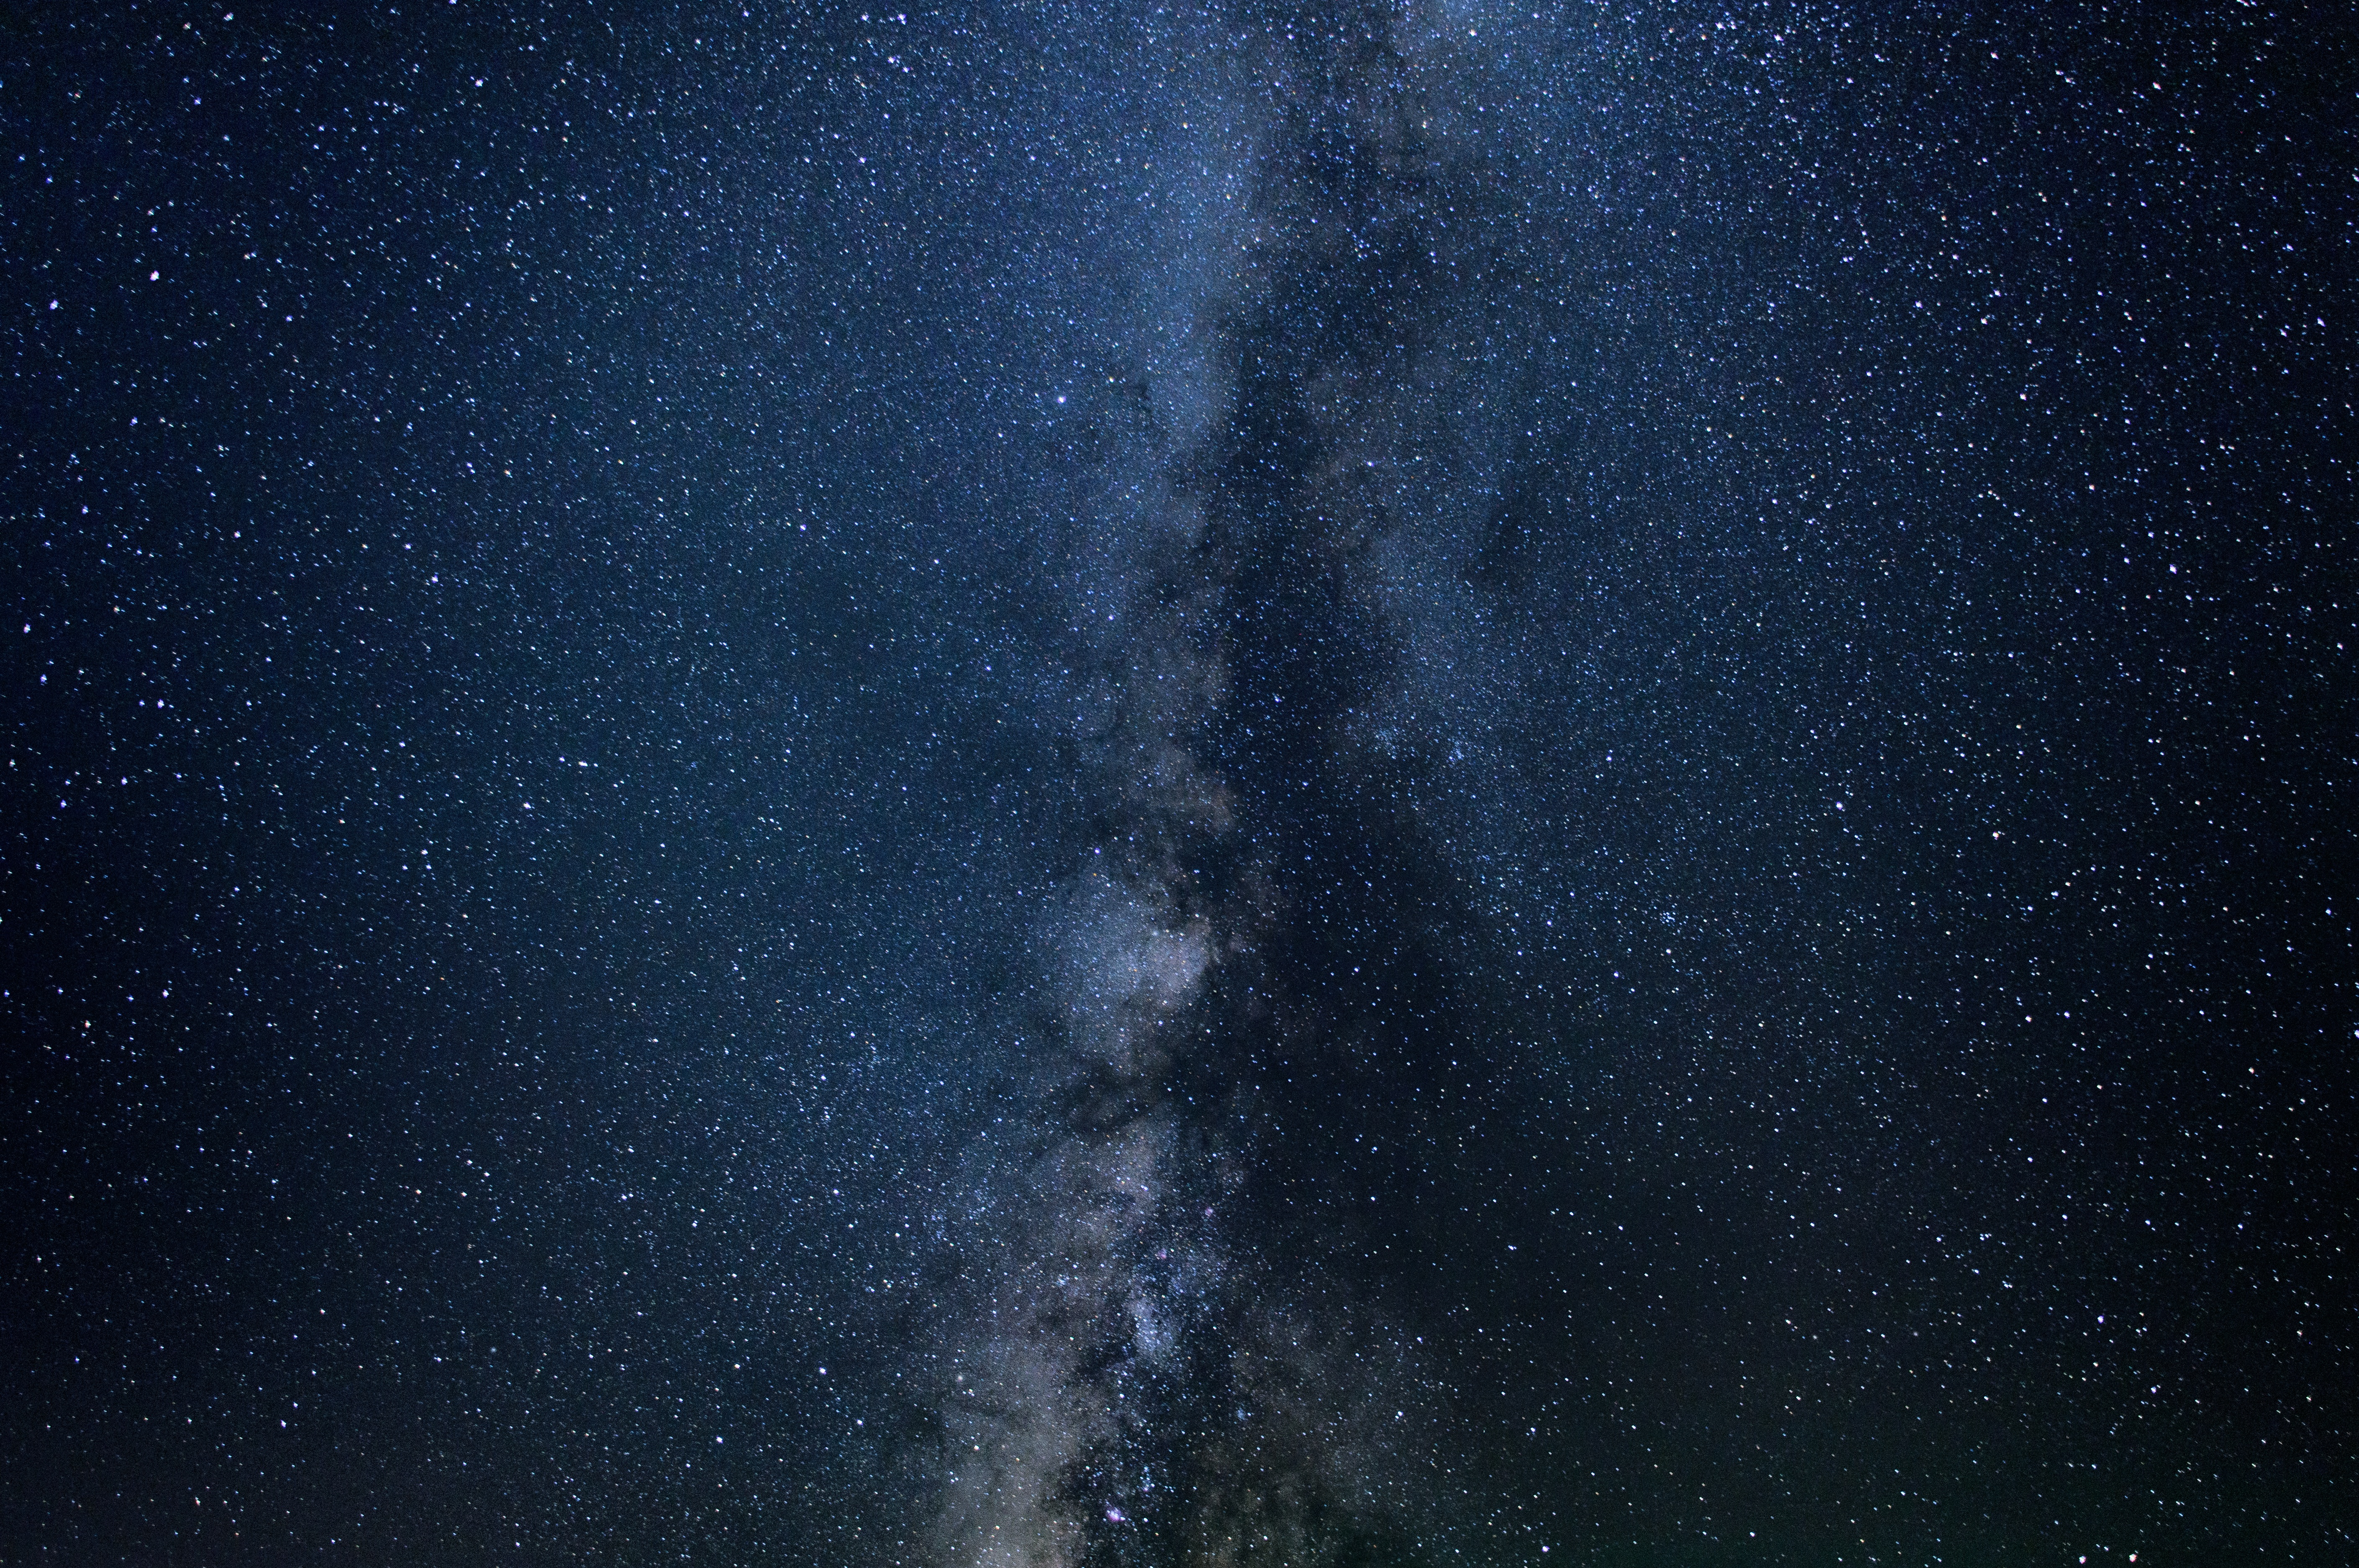
sky, night, star, milky way, atmosphere, space, galaxy, night sky, nebula, outer space, astronomy, midnight, astronomical object, spiral galaxy